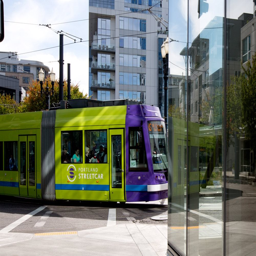
explore the city by streetcar